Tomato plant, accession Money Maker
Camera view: tilt-top (135 deg); turntable rotation: 240 degrees
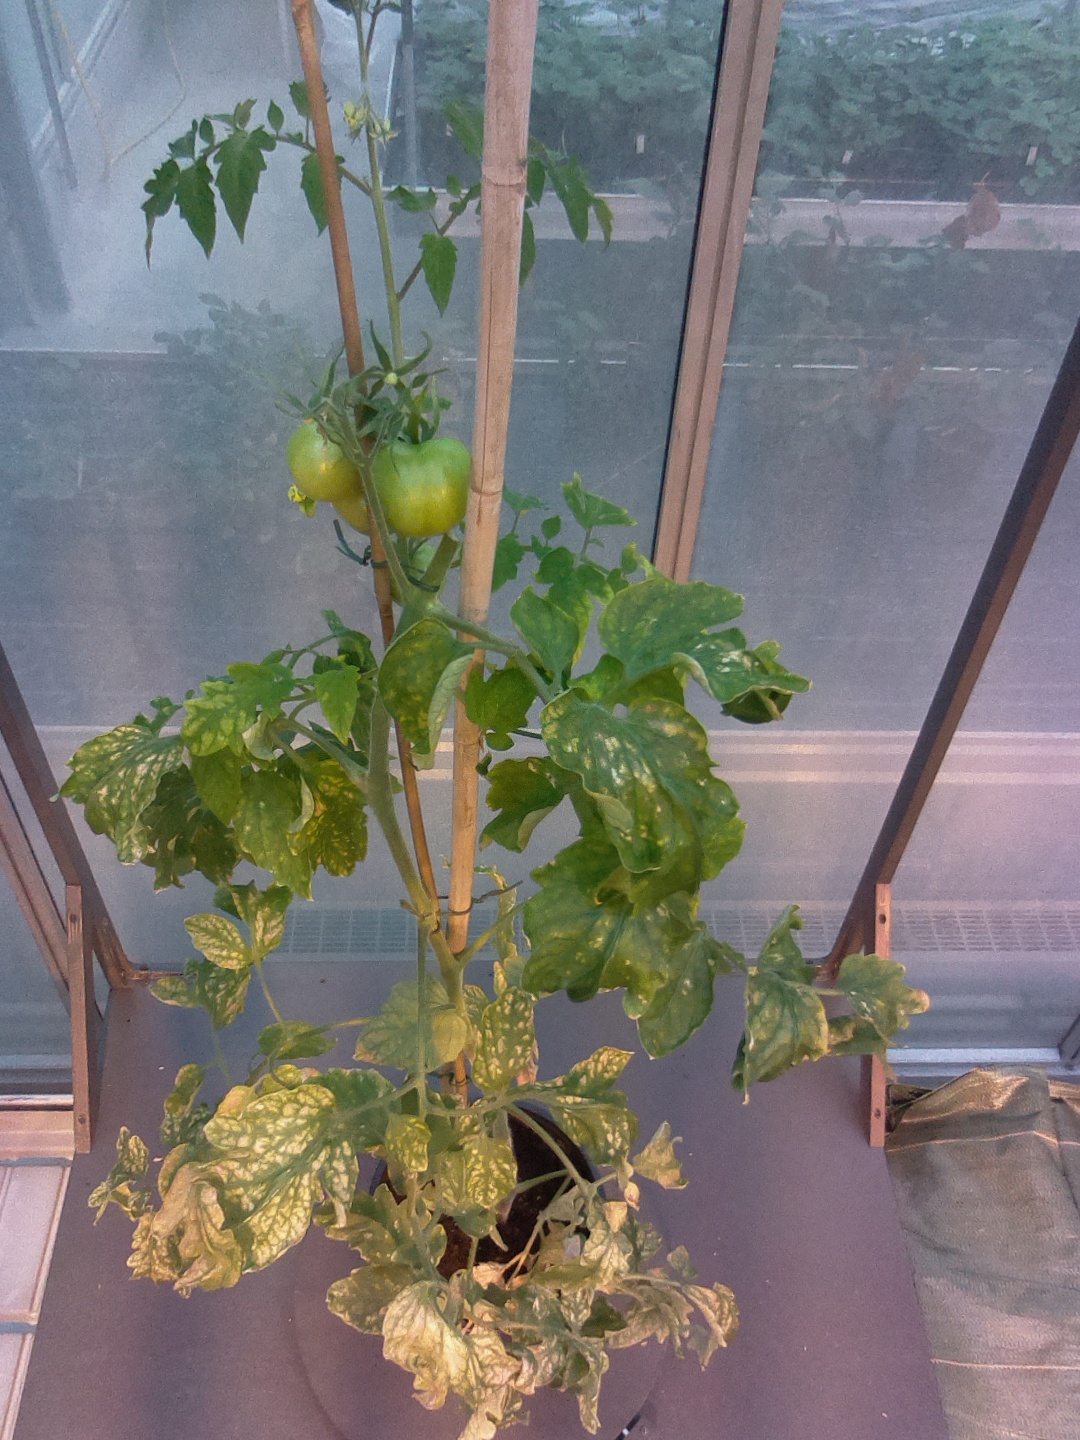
BBCH growth stage 76: 60%-70% of final fruit size